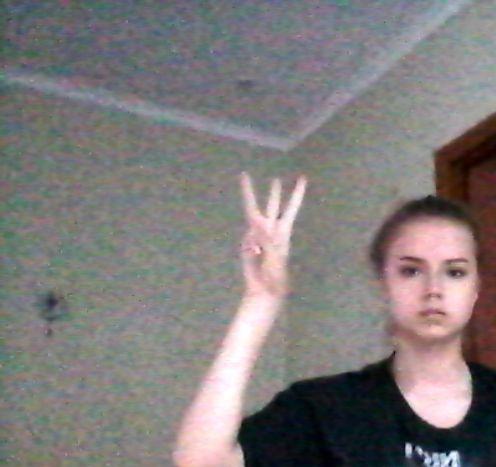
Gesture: three